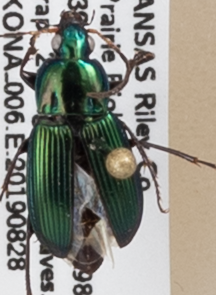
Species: Poecilus chalcites
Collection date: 2019-08-28
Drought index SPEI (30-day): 2.09
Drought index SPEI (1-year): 1.69
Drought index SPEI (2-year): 0.8